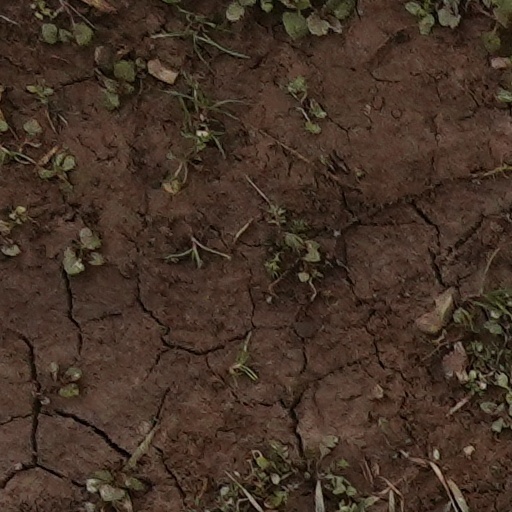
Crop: wheat